San Bartolomeo, Marne

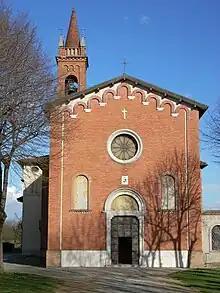

San Bartolomeo (Bartholomew the Apostle) is a church in Marne, Italy. It was an independent parish until the village of Marne became a municipality.